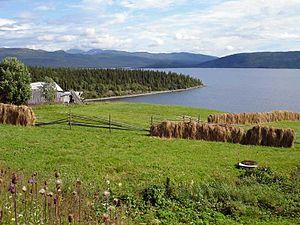
Blåsjön est un lac de montagne situé dans la partie nord de Jämtland.